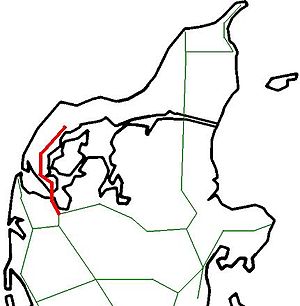
Thybanen
Thybanen er jernbanen Thisted–Struer. Banen blev indviet i 1882. Den er enkeltsporet, 73,6 km lang og har en strækningshastighed på 75 km/t. Fra januar 2003 er strækningen blevet betjent af Arriva. Indtil den 14. december 2019, var der også DSB-lyntog til/fra København H og Kastrup. Banen gennemskærer et flot og varieret landskab med udsigt til Limfjorden flere steder. Banen går over Oddesundbroen.